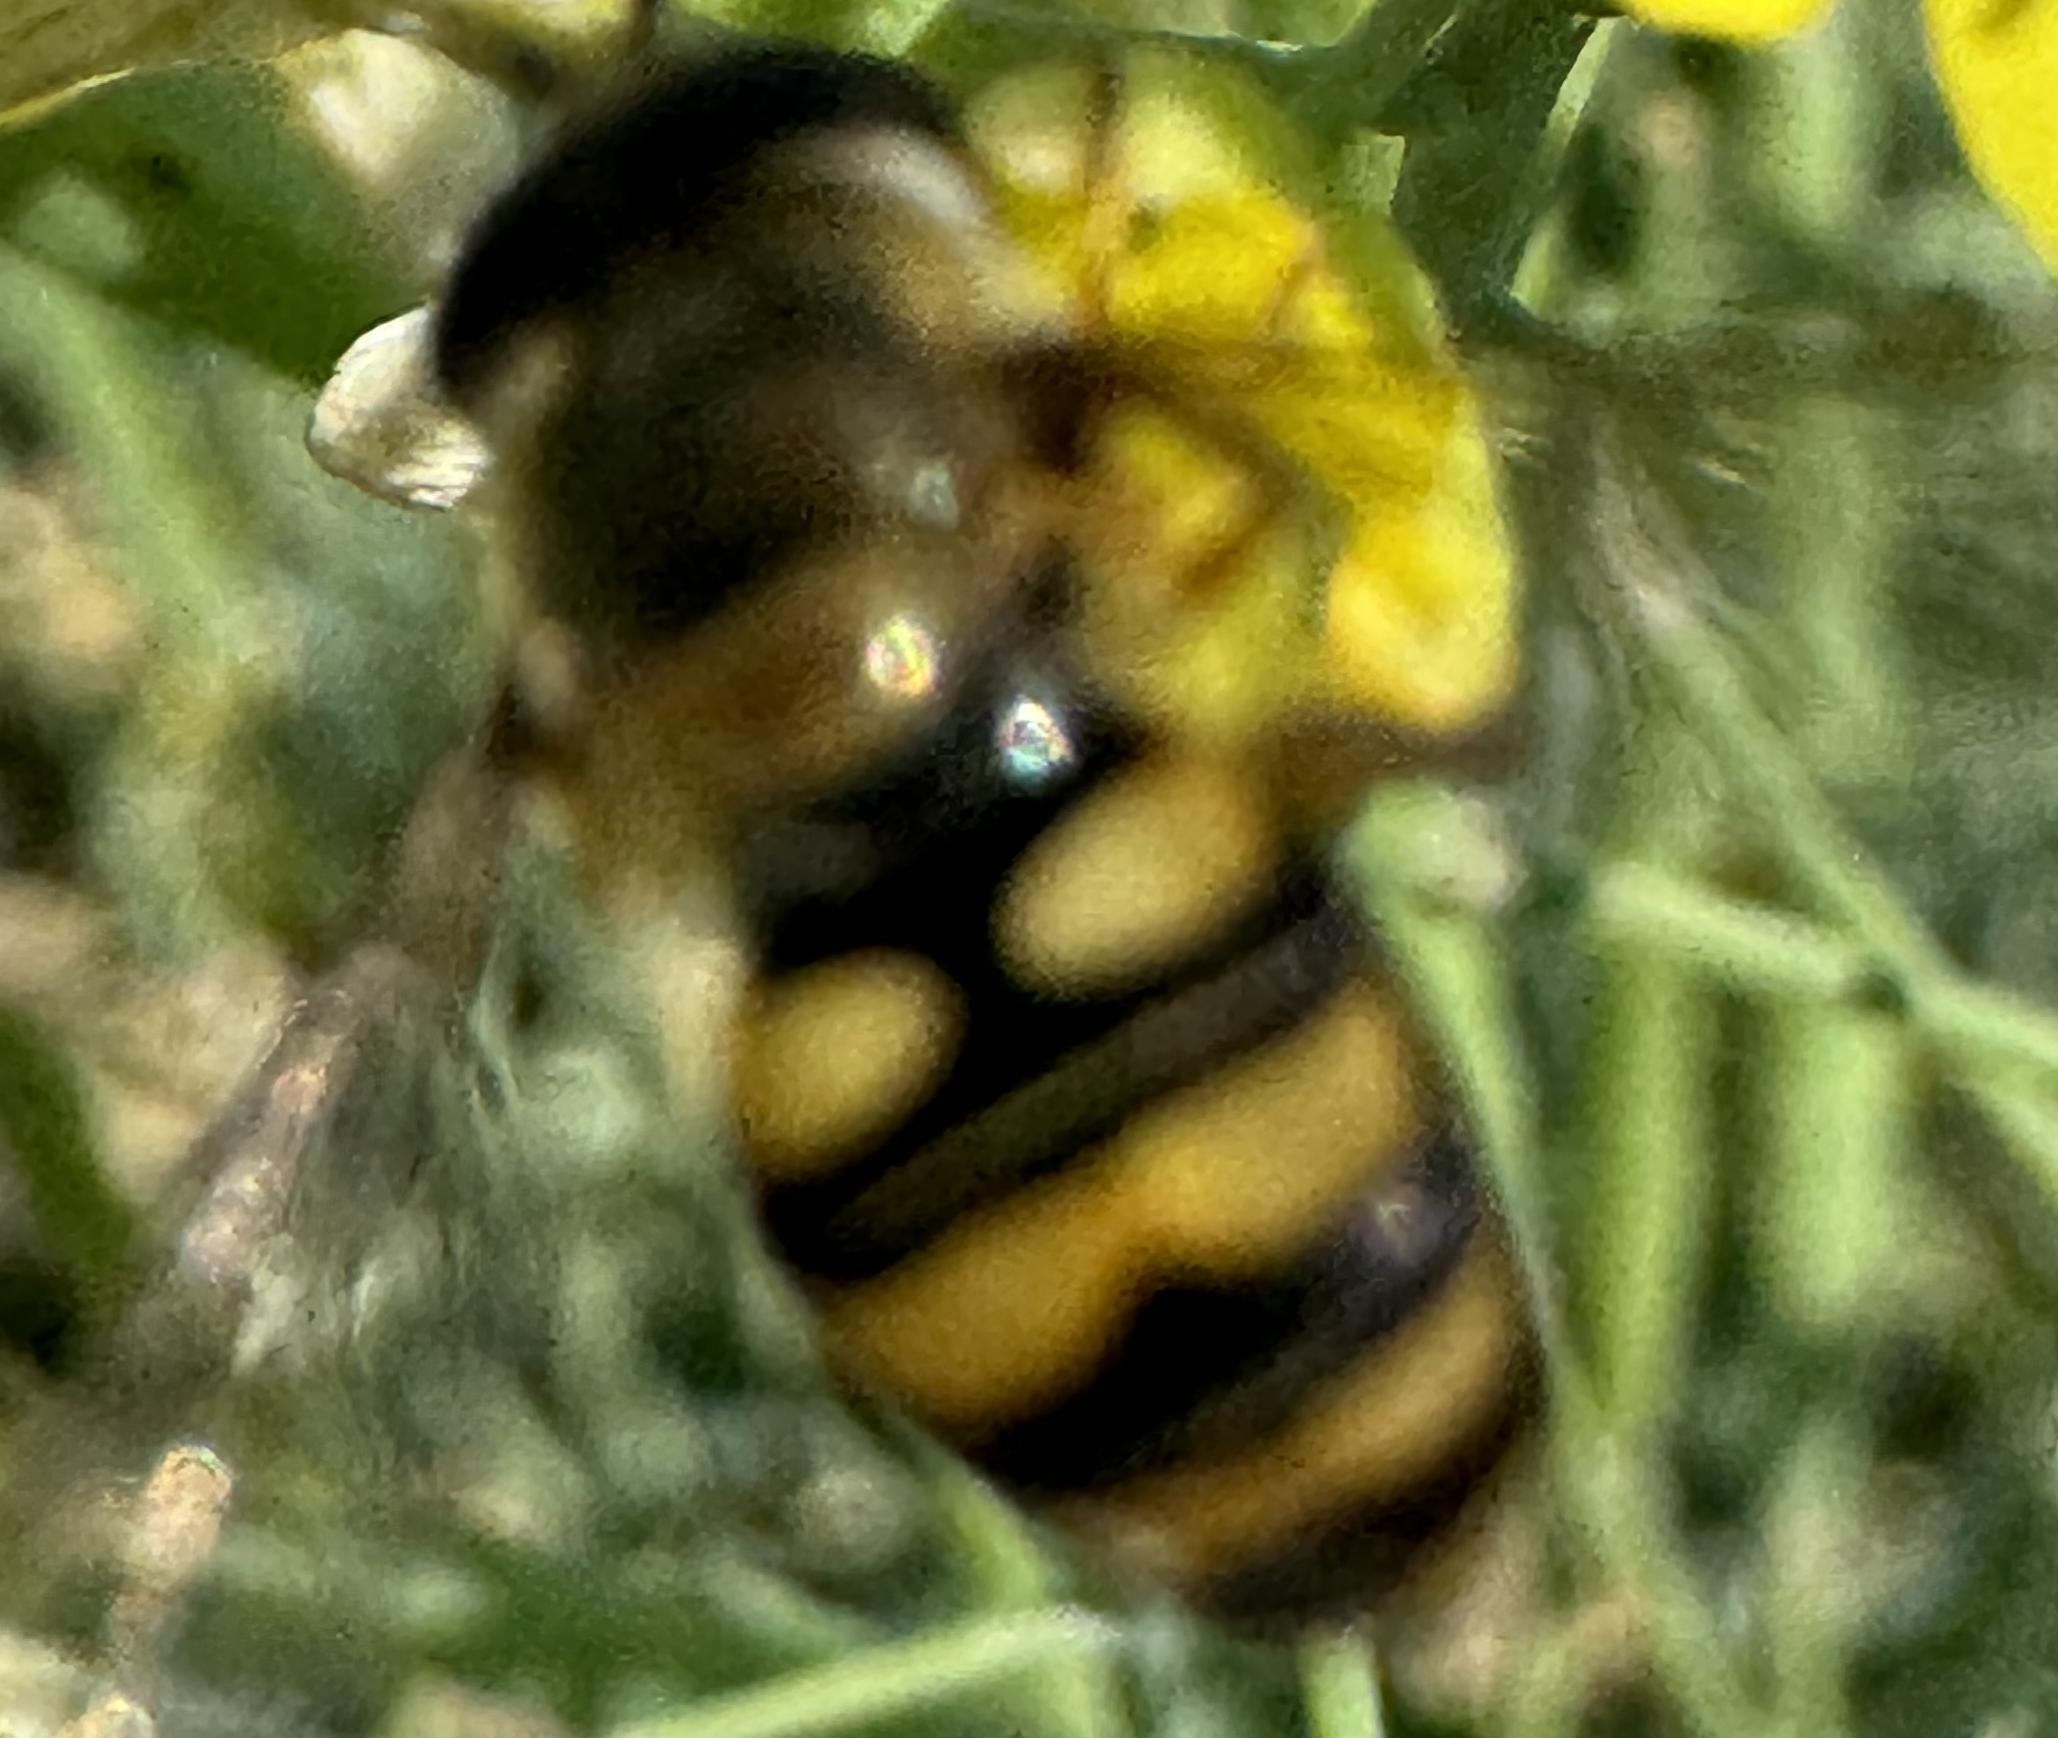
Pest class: predators